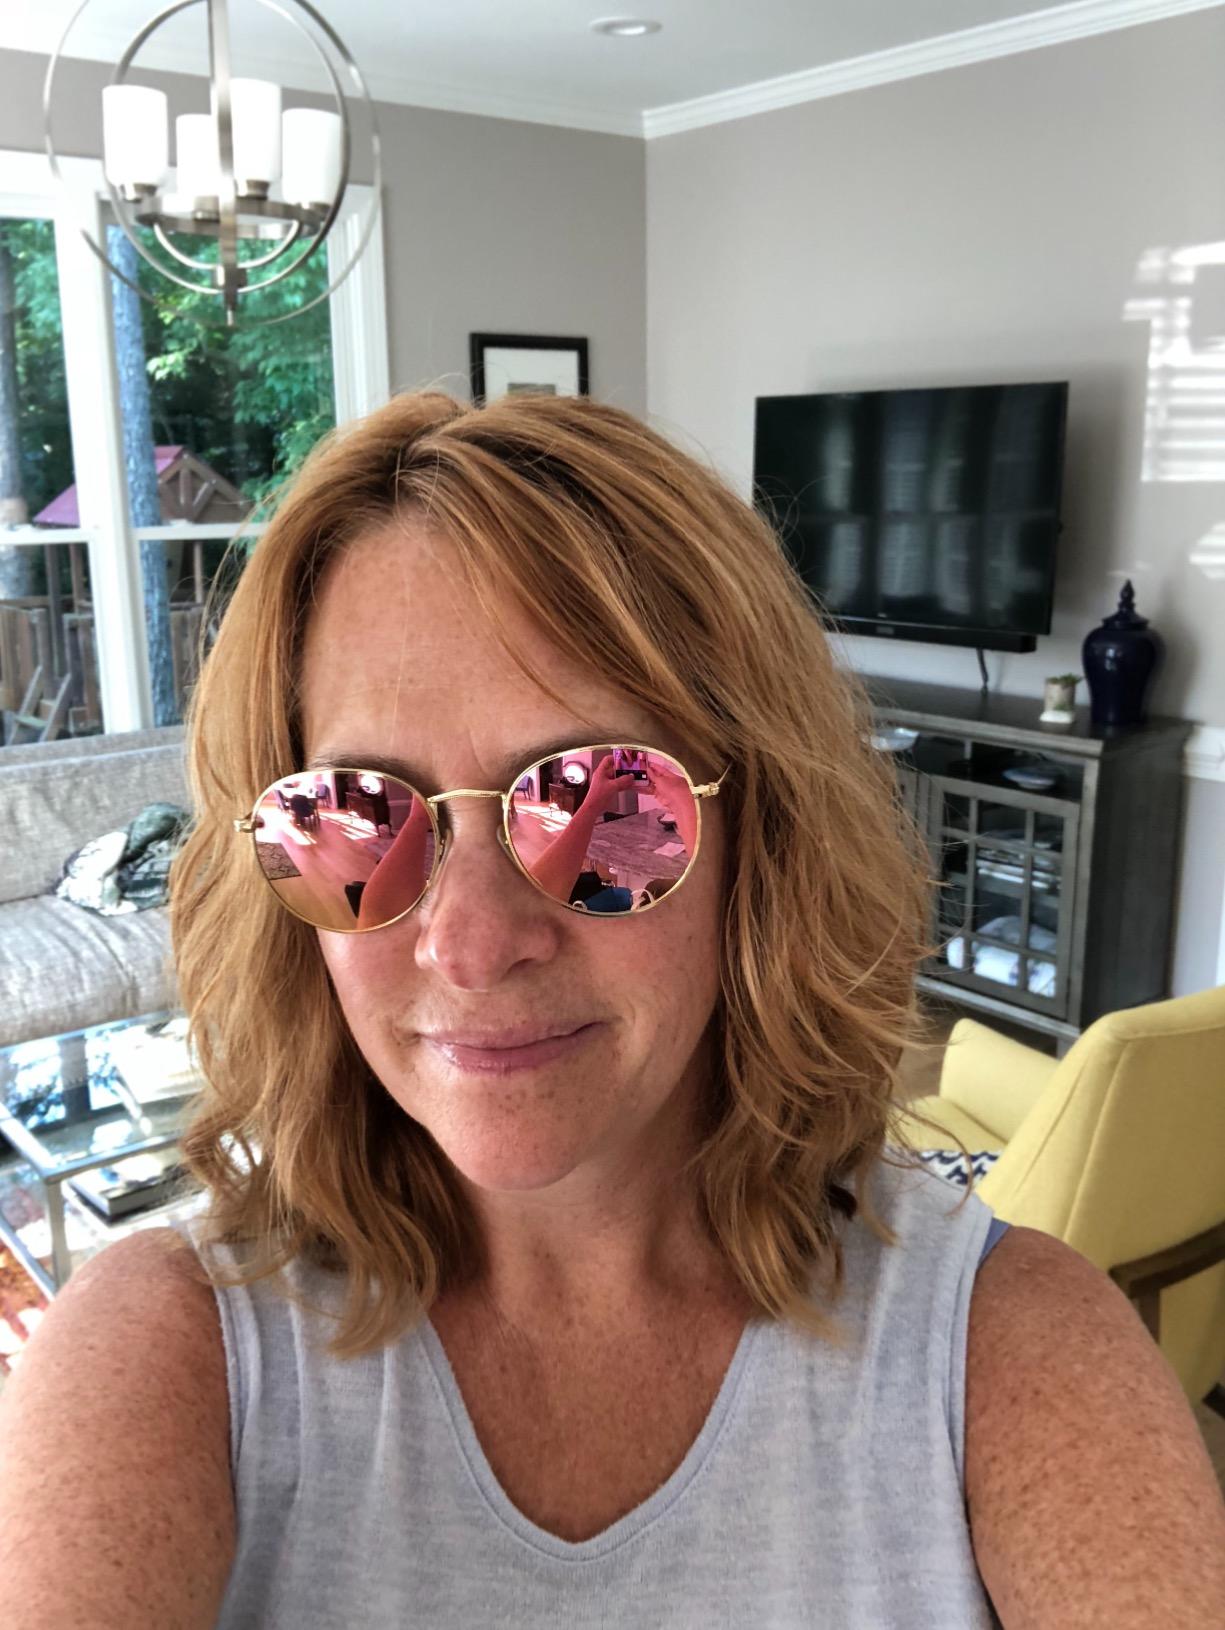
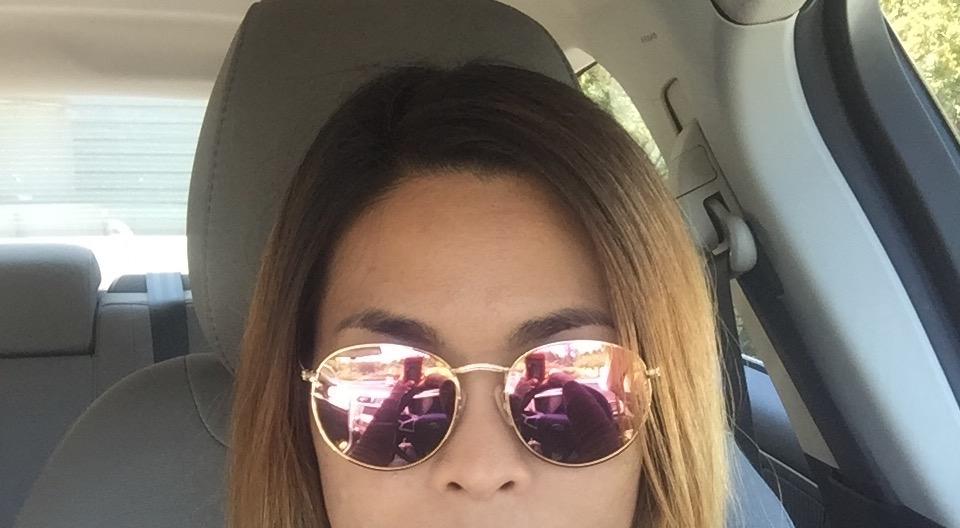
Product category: accessories_sunglasses
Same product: yes